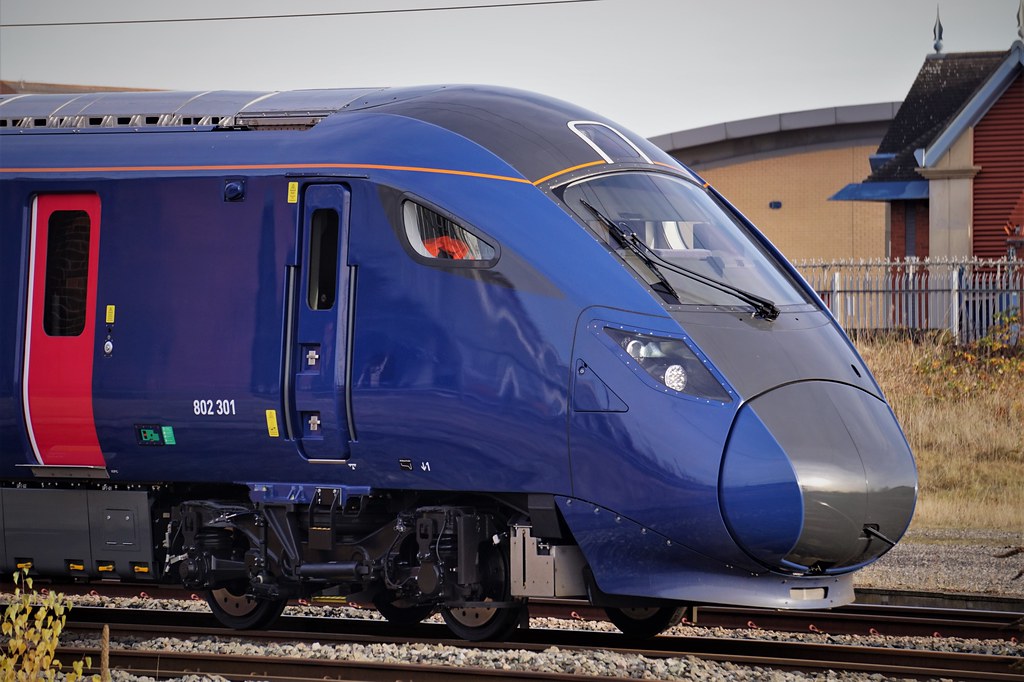
Vehicle type: Trains